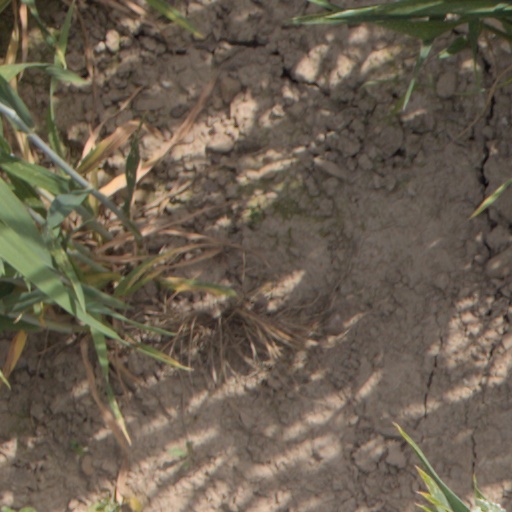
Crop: wheat